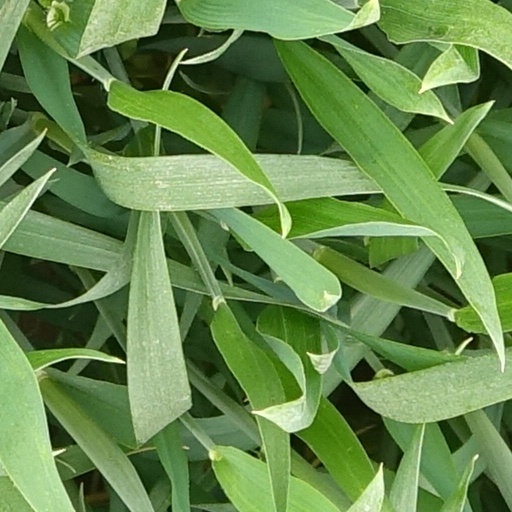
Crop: wheat